Augusto Maccario

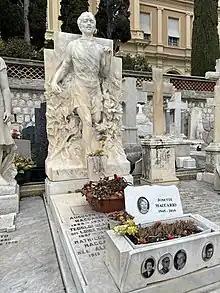
Augusto Maccario (cemetery of Monaco)

Augusto Antonio Maccario (30 April 1890 – 16 October 1927) was an Italian long-distance runner who competed at the 1920 Summer Olympics.